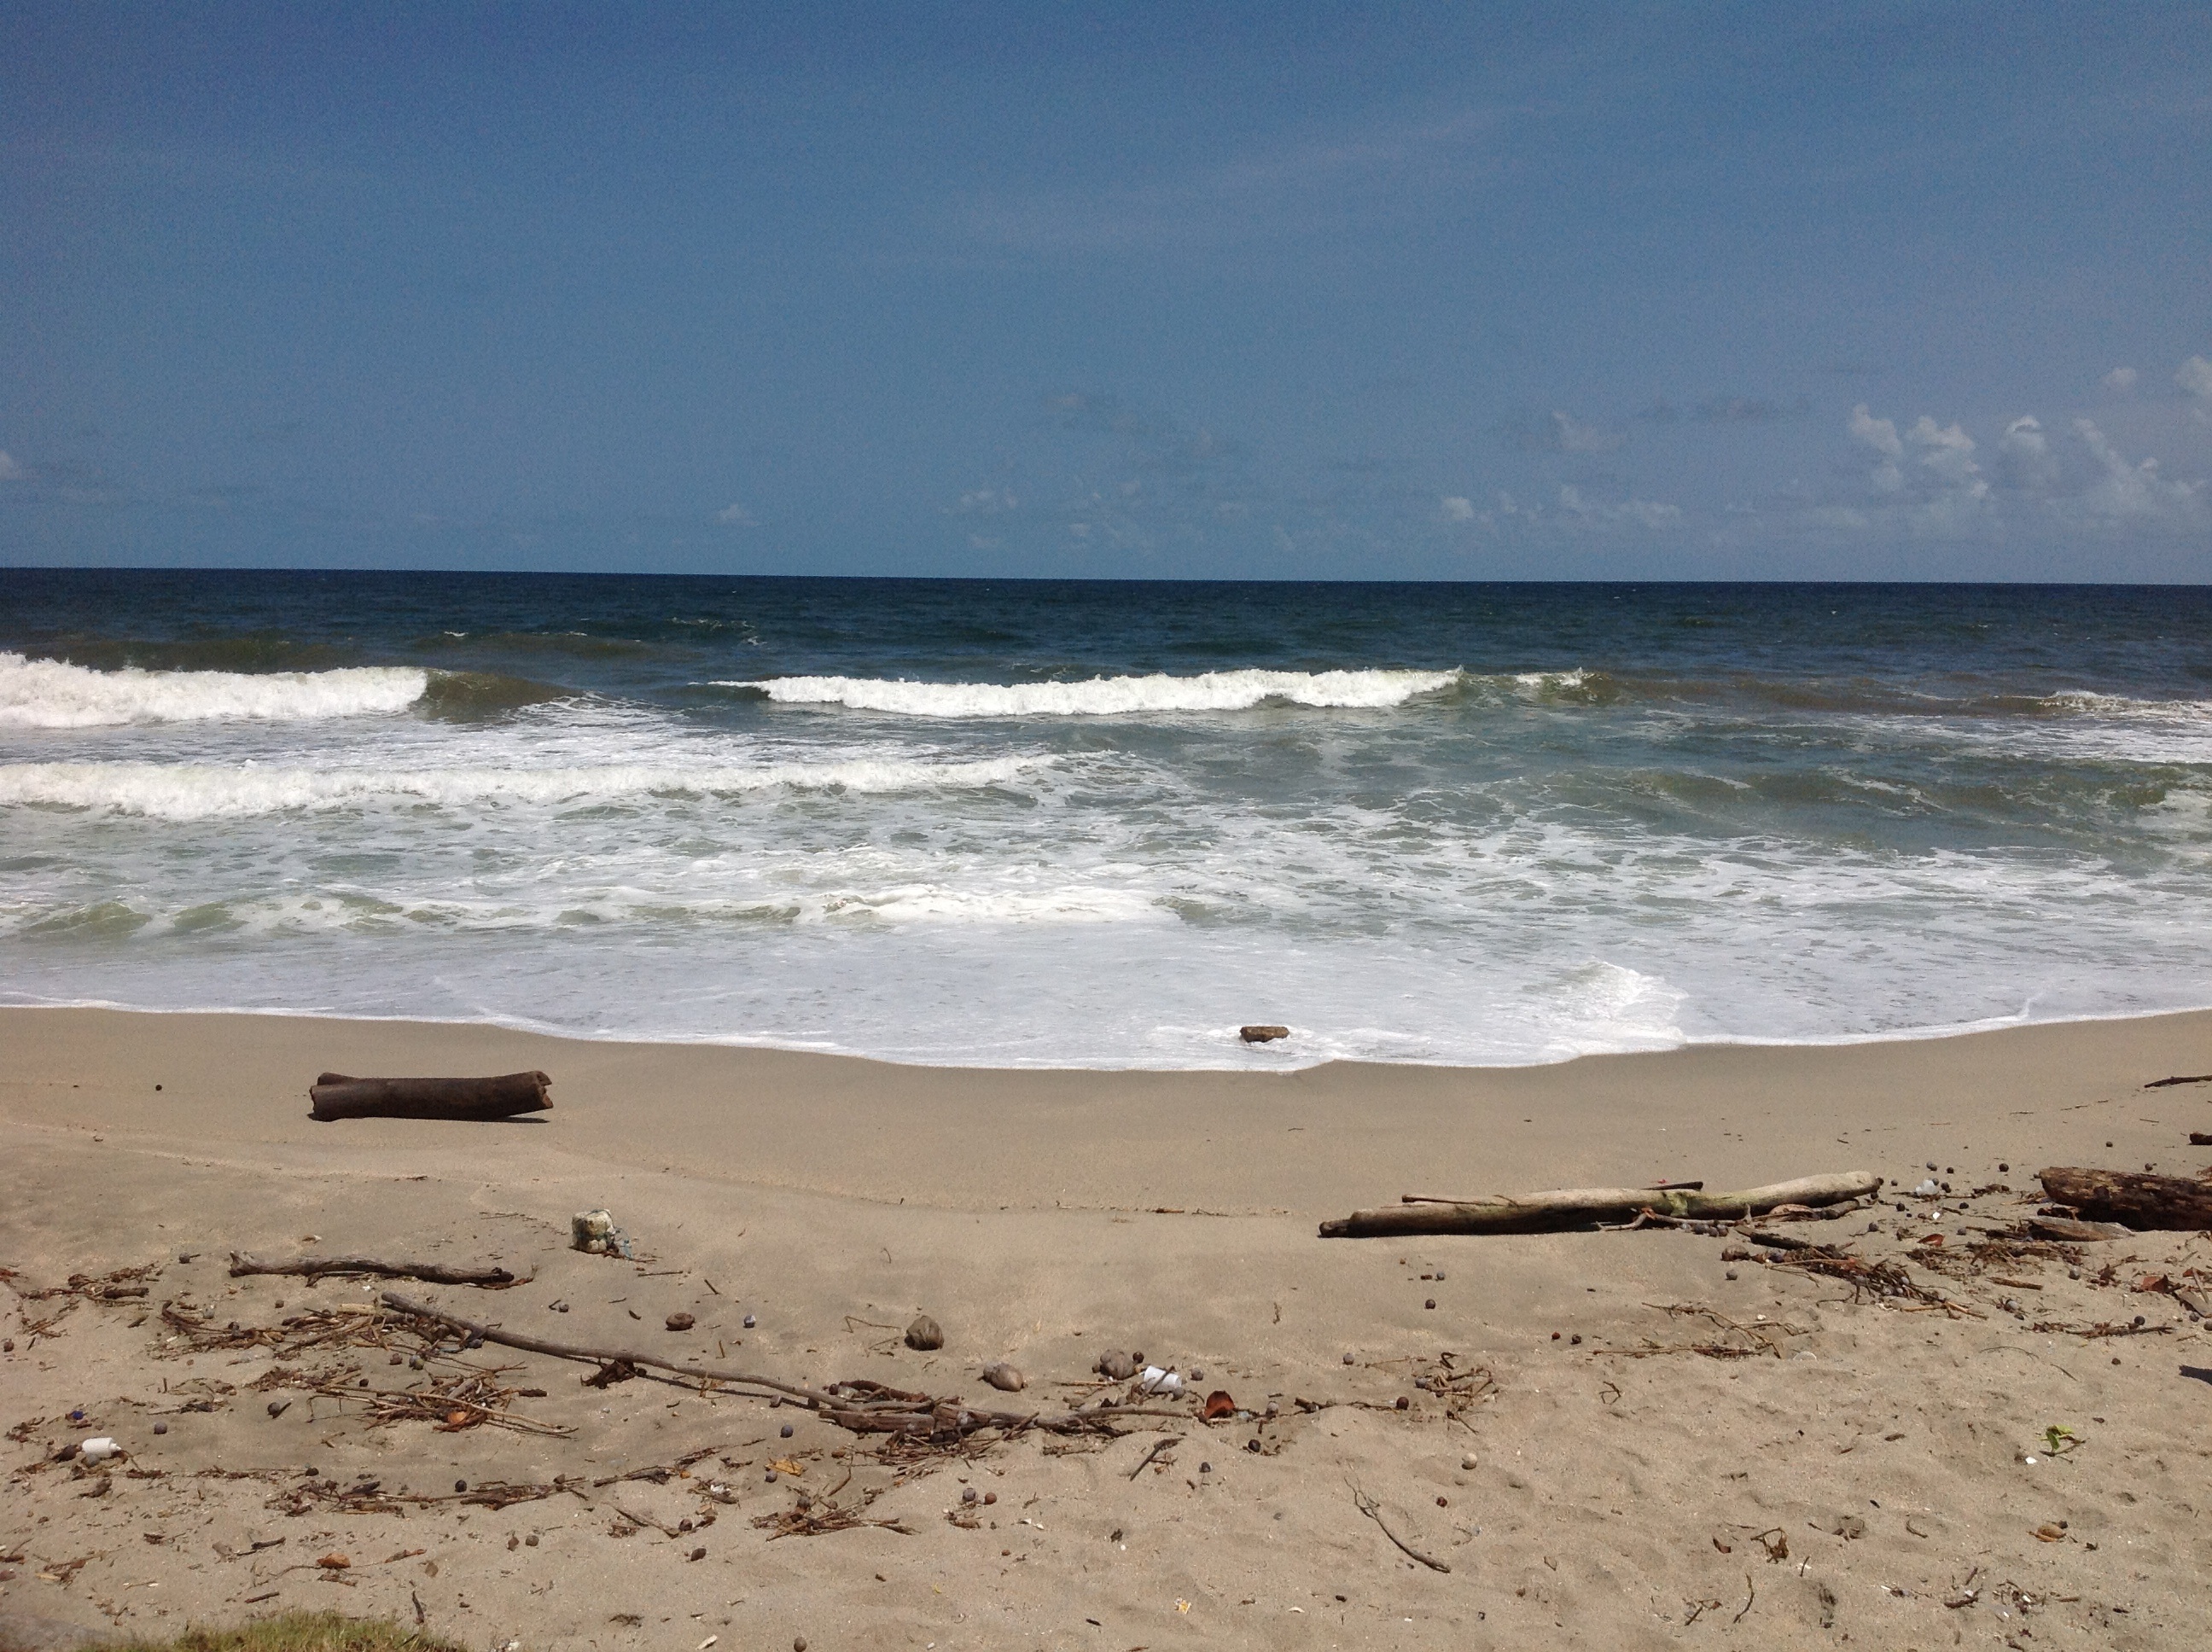
beach, sea, coast, sand, ocean, horizon, wood, shore, wave, material, body of water, cape, drift, wind wave